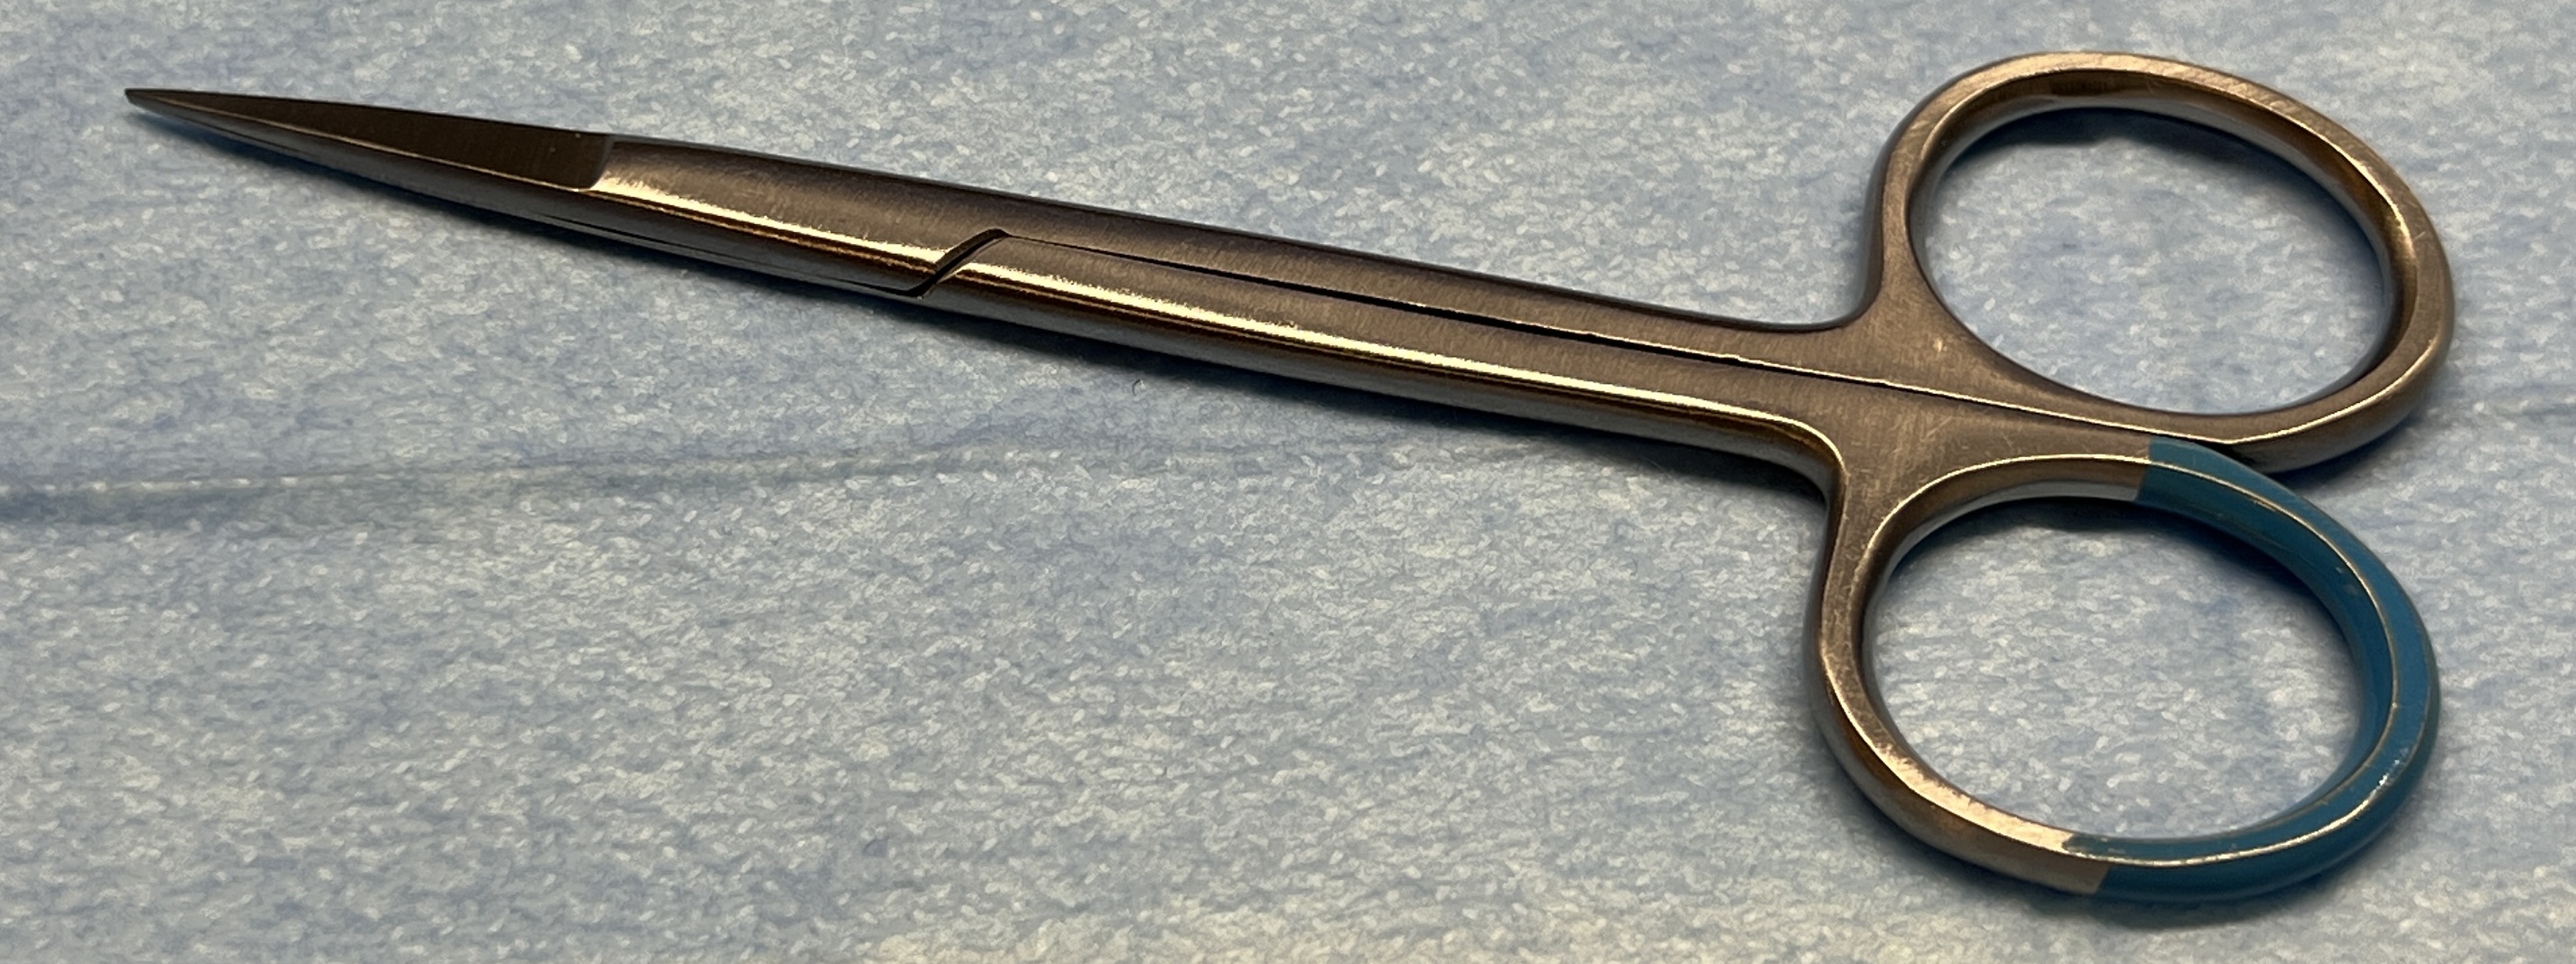
Hinged instrument state: closed